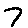
Label: 7